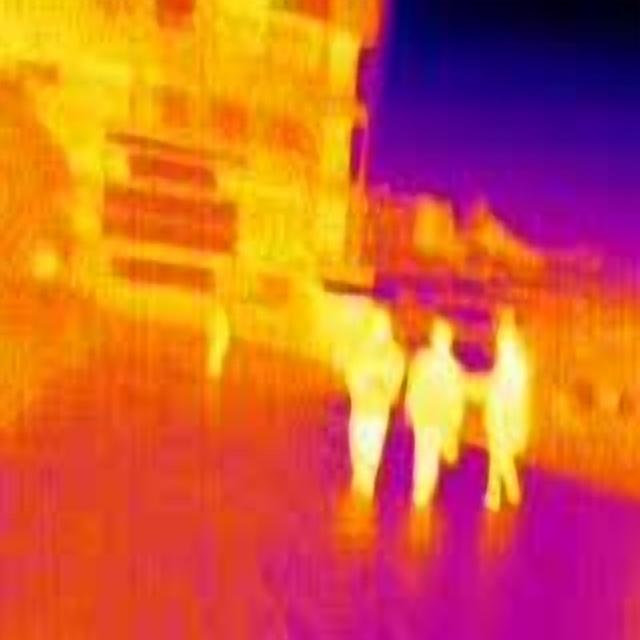
Detected objects:
label: person
label: person
label: person
label: person